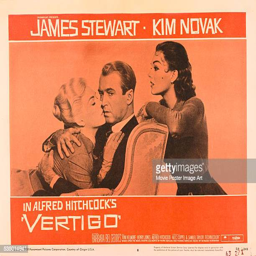
a poster for thriller starring actors